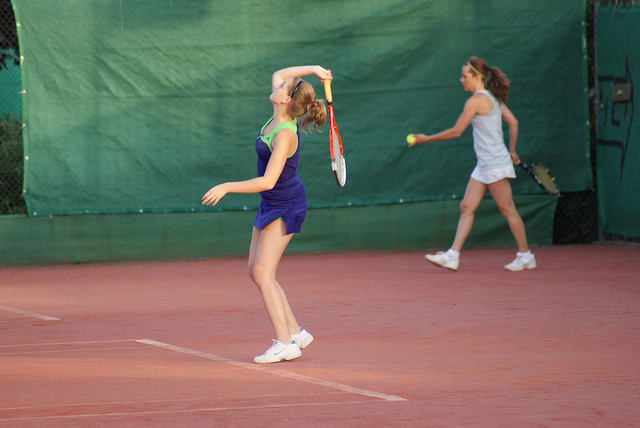
hai nữ vận động viên tennis đang luyện tập ở trên sân